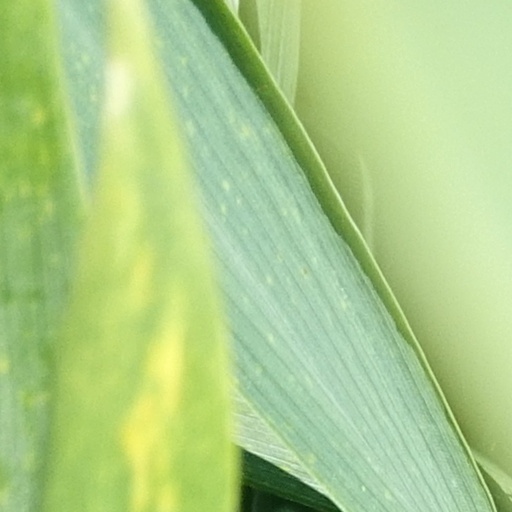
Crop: wheat